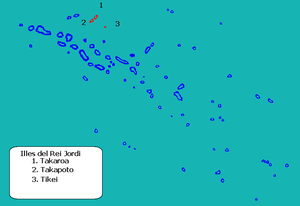
Les îles du Roi Georges sont un groupe d'îles au nord-est des îles Tuamotu, en Polynésie française. Il se constitue de quatre atolls, Ahe, Manihi, Takapoto, Takaroa, et d'une île inhabitée, Tikei.
Takaroa est une commune de la Polynésie française dans l'archipel des Tuamotu. Le chef-lieu de cette dernière est Takaroa.